Susan Sarandon filmography

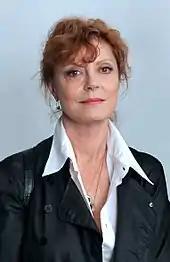
Sarandon in 2016

The following is a list of performances by American actress Susan Sarandon.